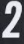
Number: 2